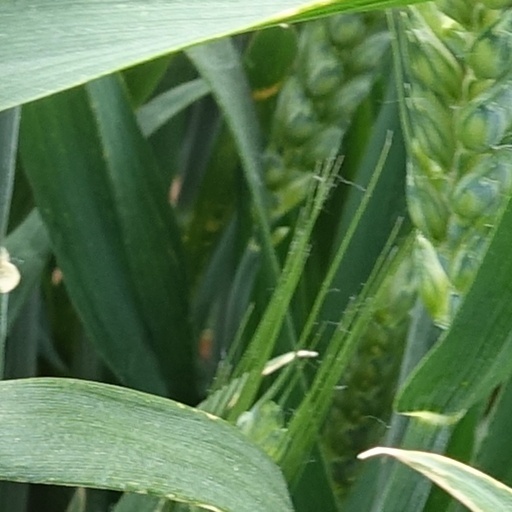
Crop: wheat